Robert Bennet of Chesters

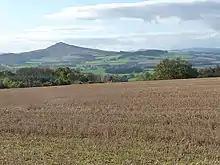
Field of stubble above Chesters Glen

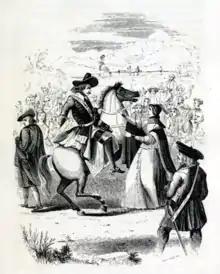
The sheriff of Roxburgh confronted by his sister at a Blackadder conventicle on Sunday 26 November 1676. Bennet was in the crowd and eventually dismissed them; they would not be dismissed by the soldiers.

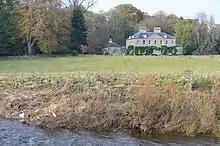
Chesters House

Robert Bennet of Chesters was a 17th-century Scottish gentleman. He lived in the Scottish Borders. Chesters or Grange lies on the banks of the Teviot and is close to the town of Ancrum in Roxburghshire.